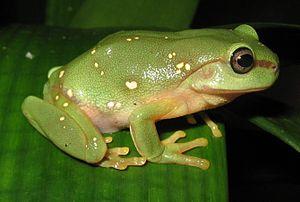
Dryopsophus splendidus est une espèce d'amphibiens de la famille des Pelodryadidae.